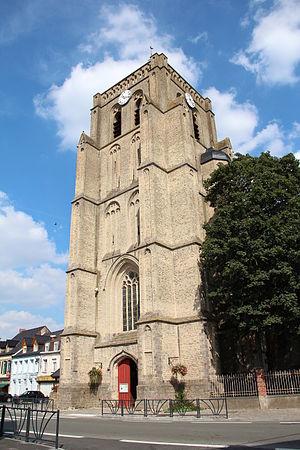
Wormhout (France), le clocher de l'église Saint-Martin (XVIe siècle).
L'église Saint-Martin est une église catholique située à Wormhout, en France.
Liste des églises-halles ou hallekerques du Nord et du Pas-de-Calais, des anciens comtés d'Artois de Flandre et de Hainaut.
Le gothique de brique dans le nord de la France relève surtout de la culture flamande et de son influence. La plupart des édifices sont situés dans le Westhoek français où presque toutes les églises anciennes sont en brique, mais on a aussi érigé quelques édifices gothiques de brique dans les régions alentour, comme en Artois. En Flandre romane en revanche les églises gothiques anciennes sont le plus souvent en pierre.